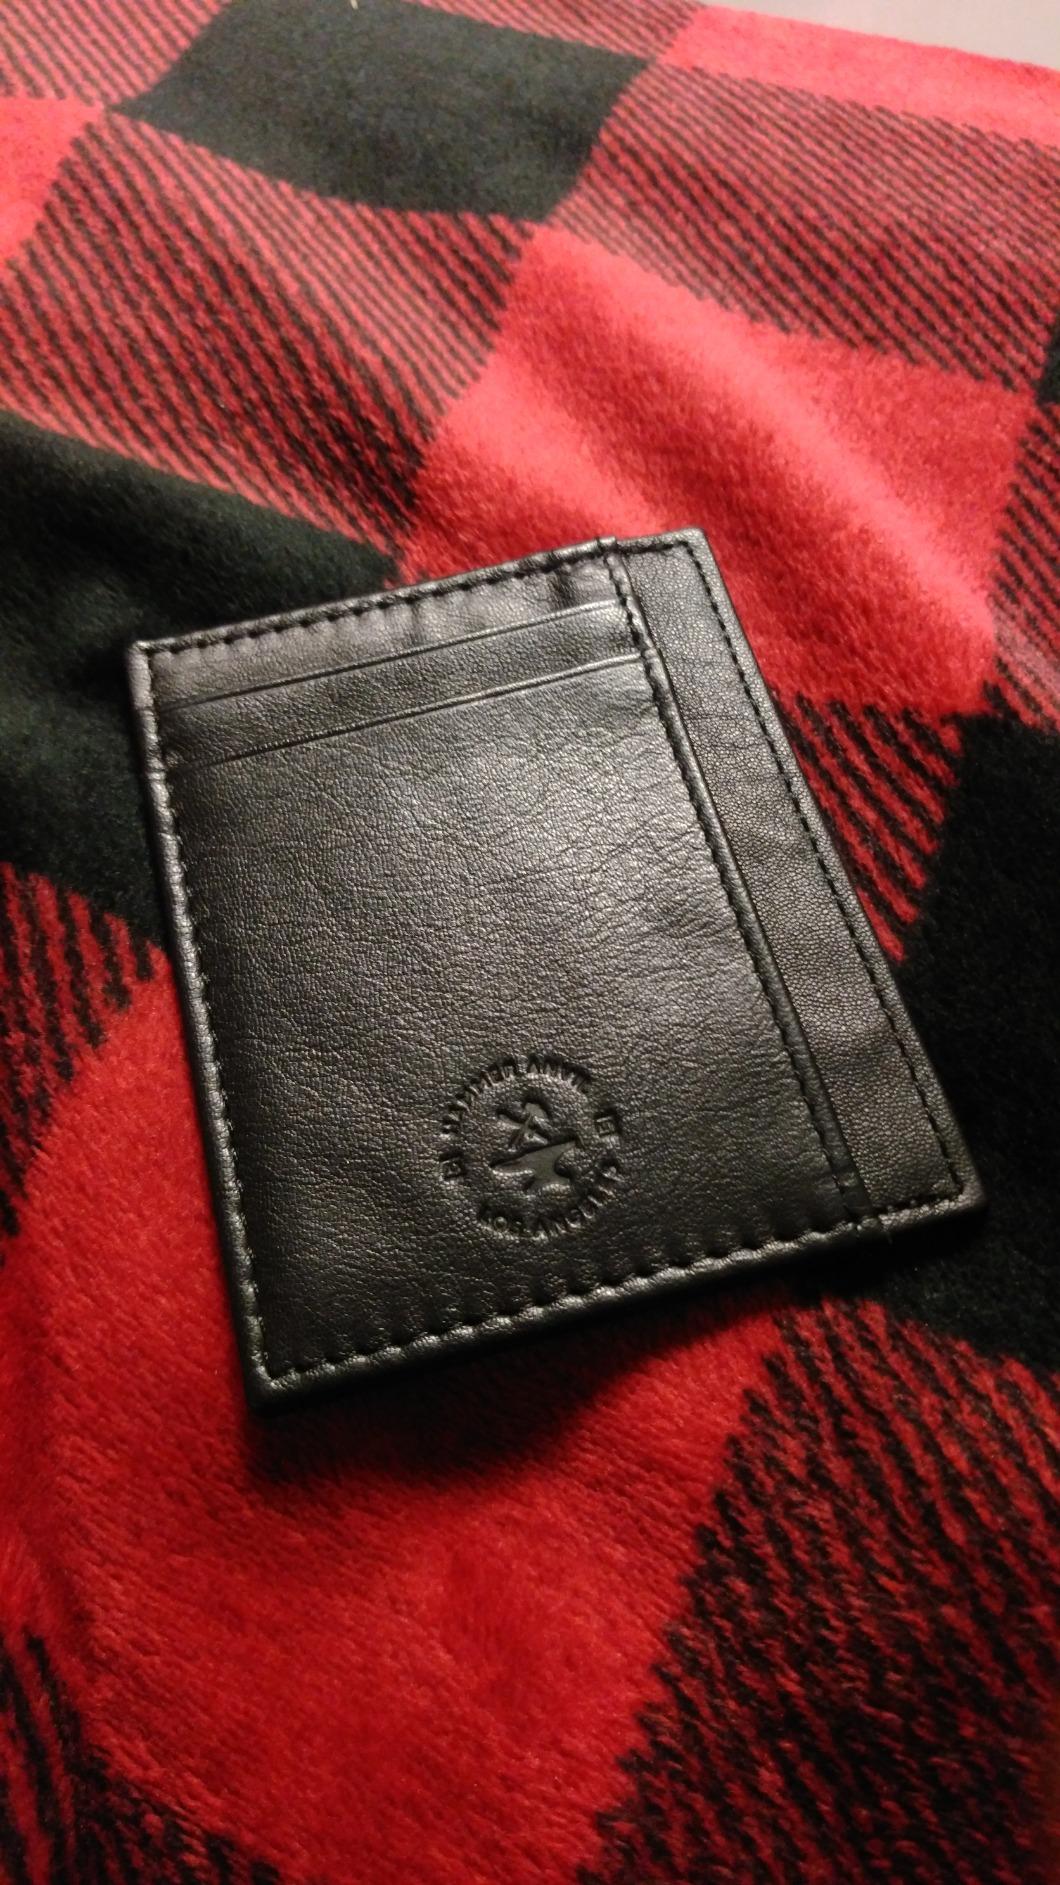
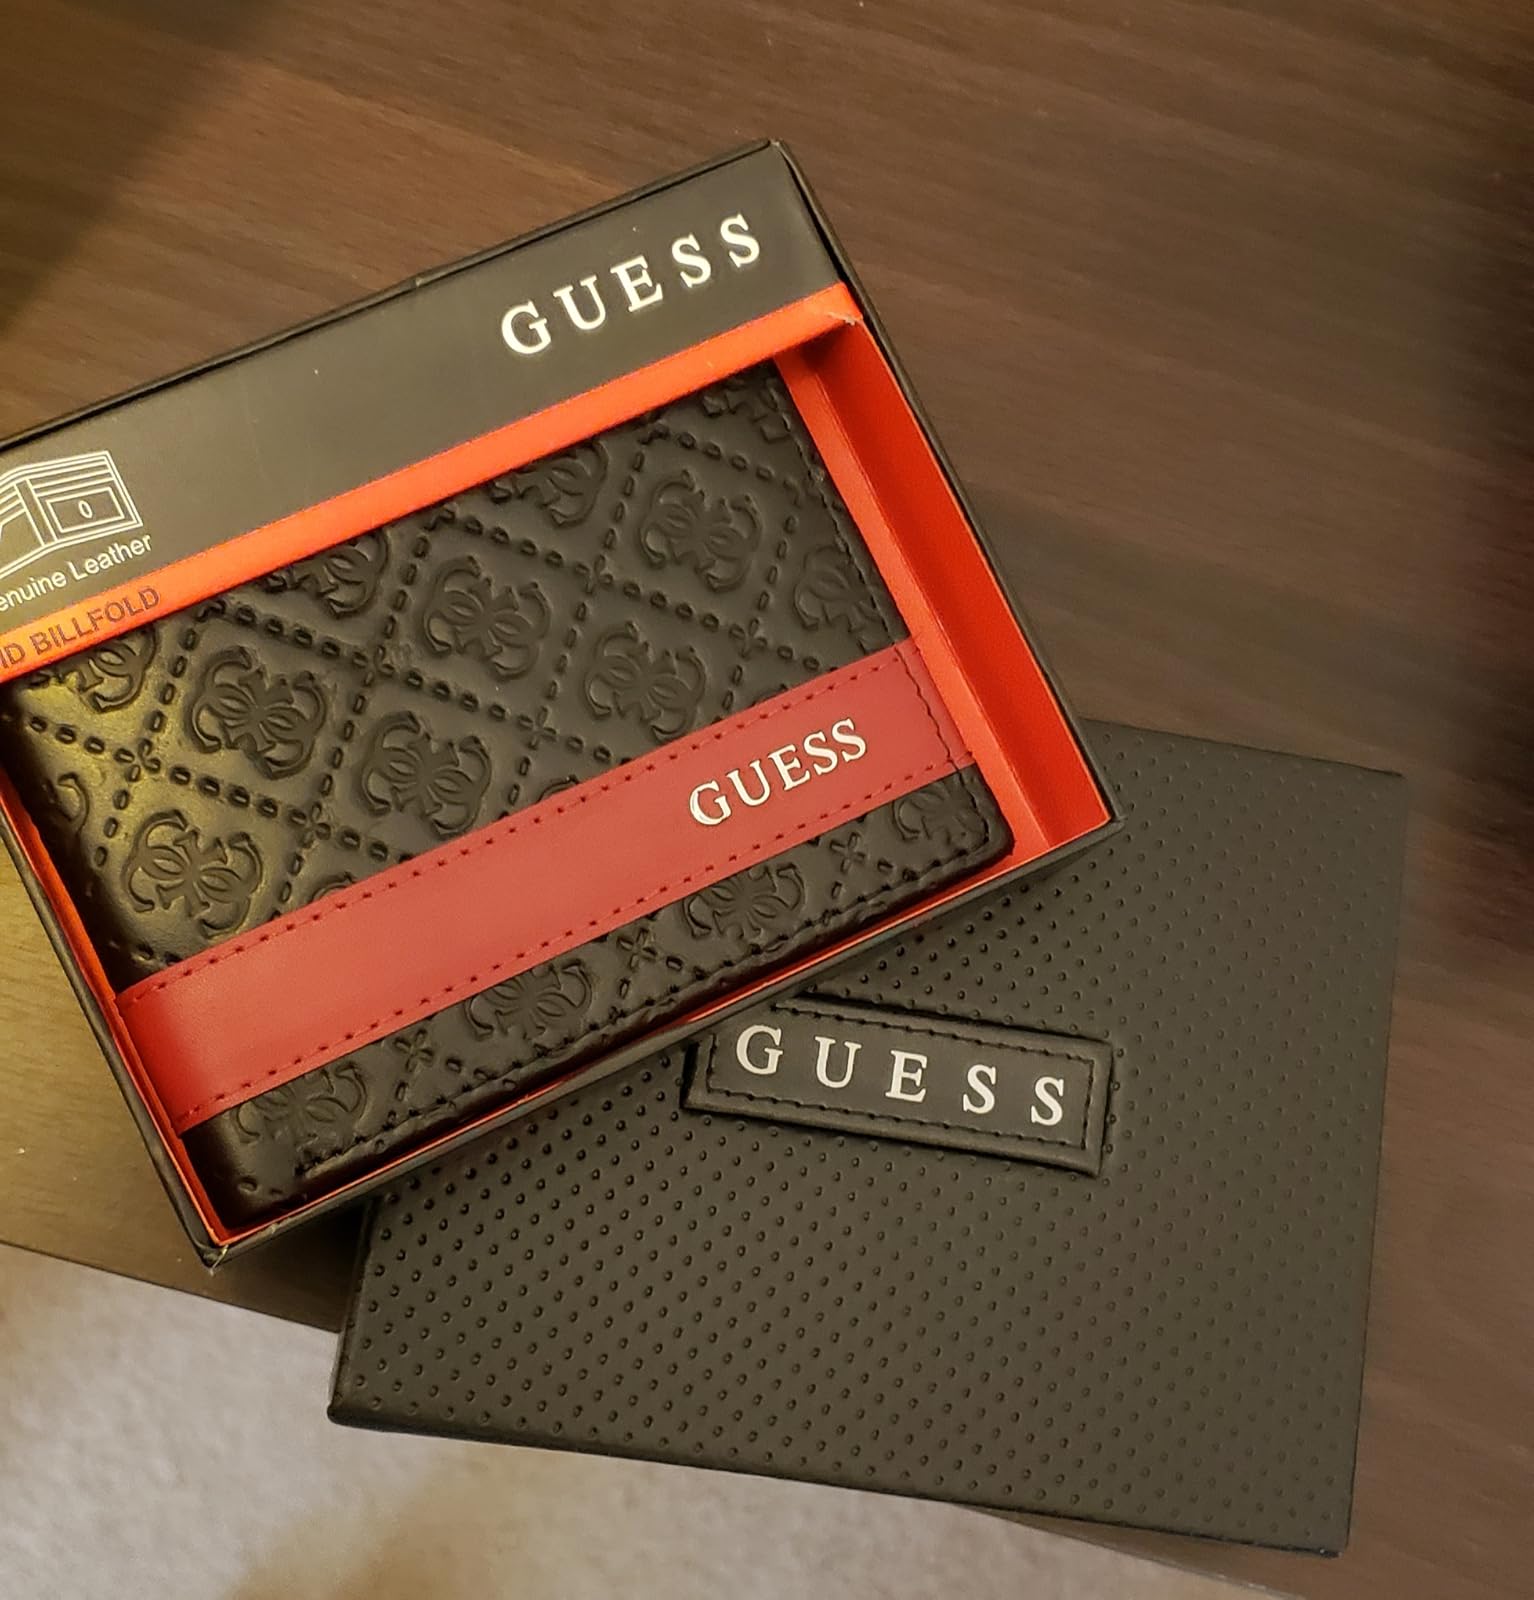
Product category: accessories_wallet
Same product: no